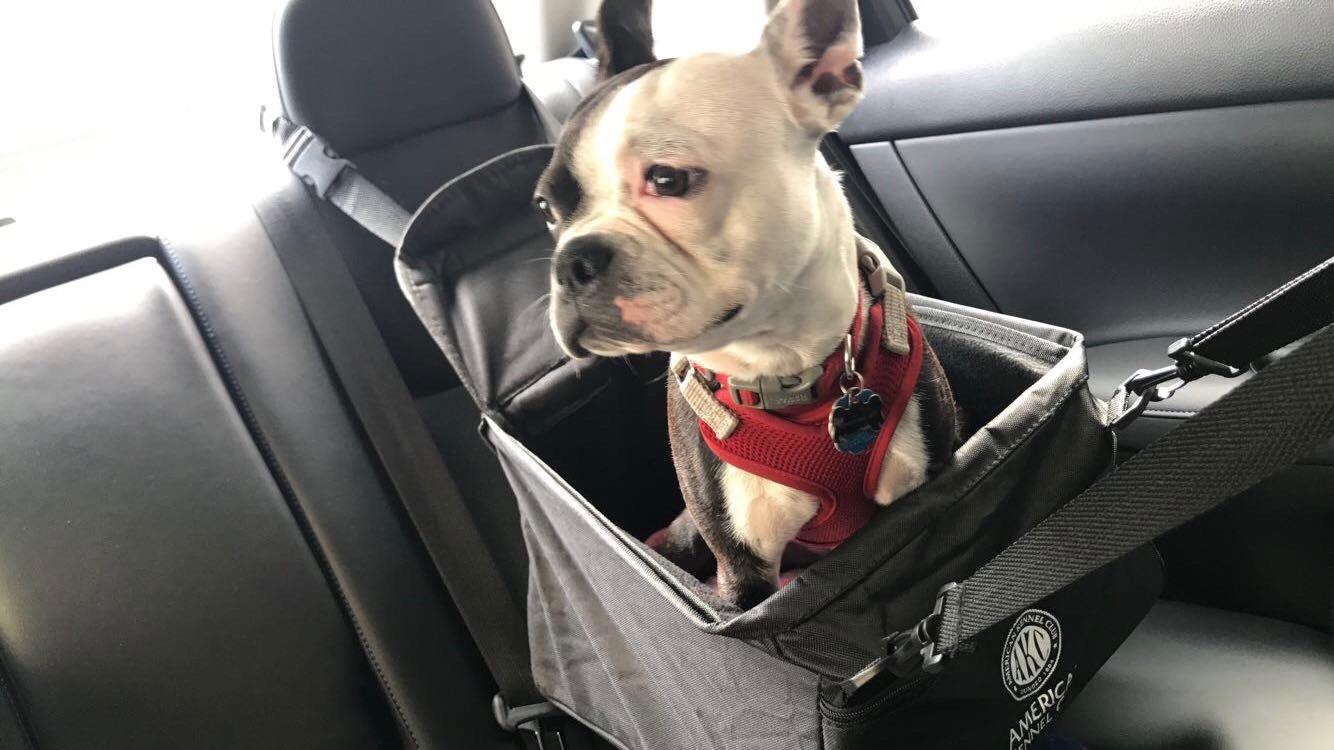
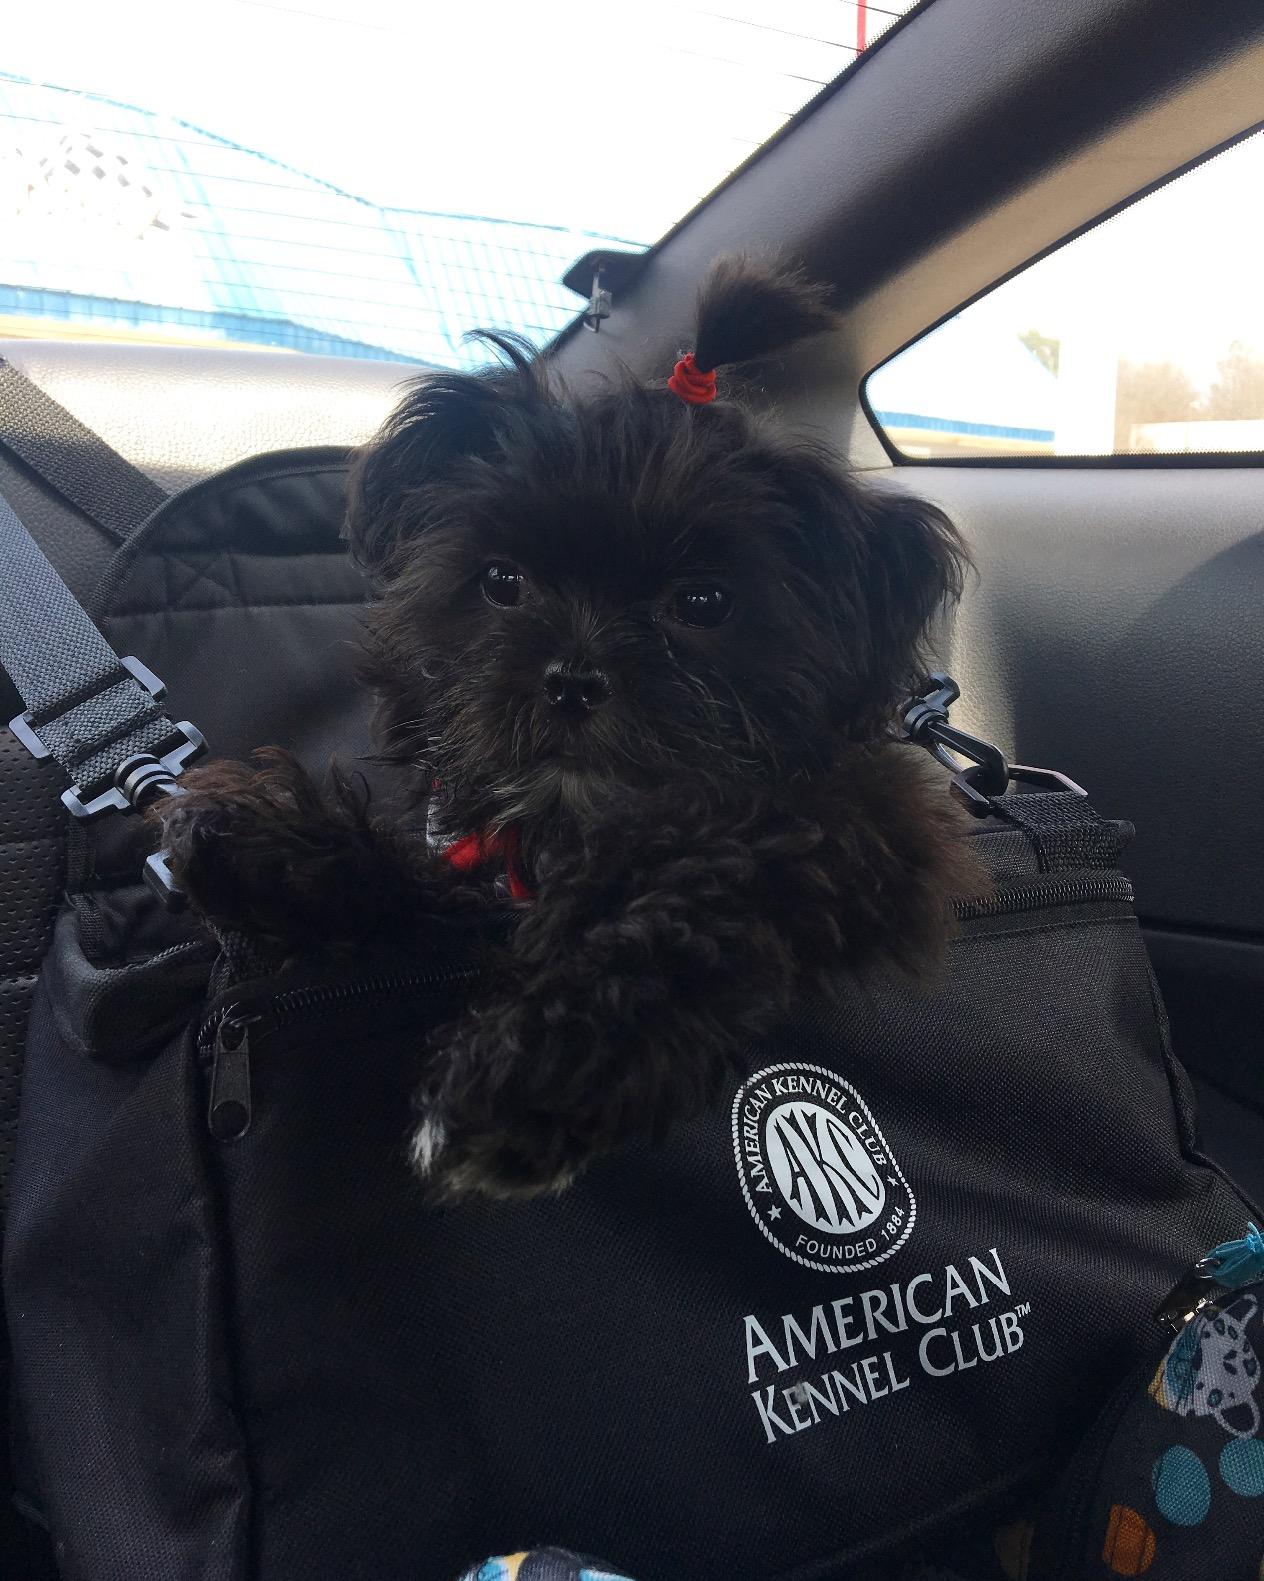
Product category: items_kennel
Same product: yes